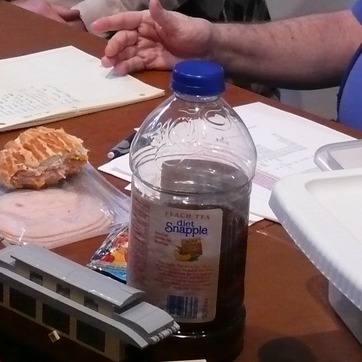
Material: plastic